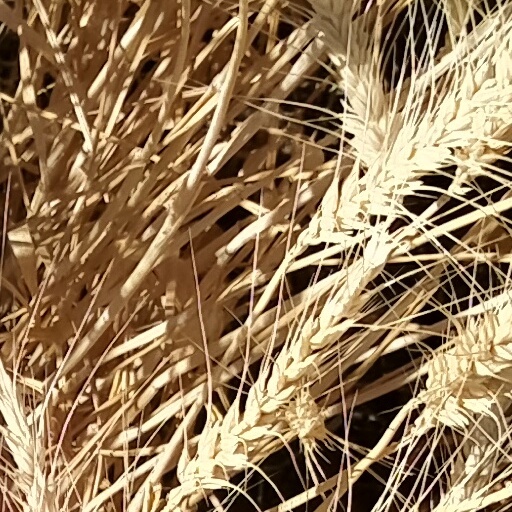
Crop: wheat